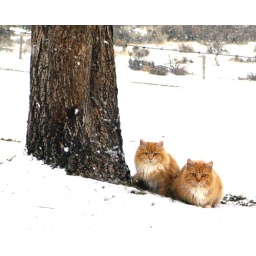
I have no favorite cat! I LOVE them all just the same!They were watching the girls sled down the hill in the pasture